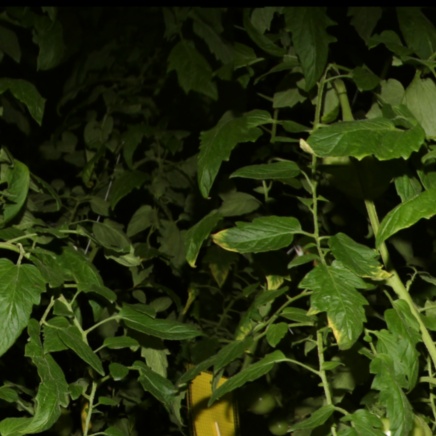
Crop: tomato